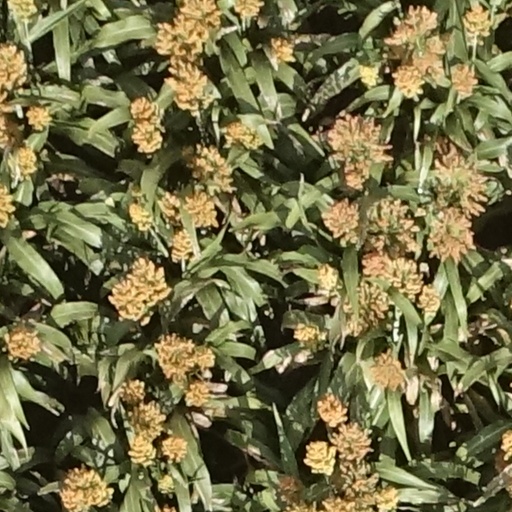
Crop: sorghum